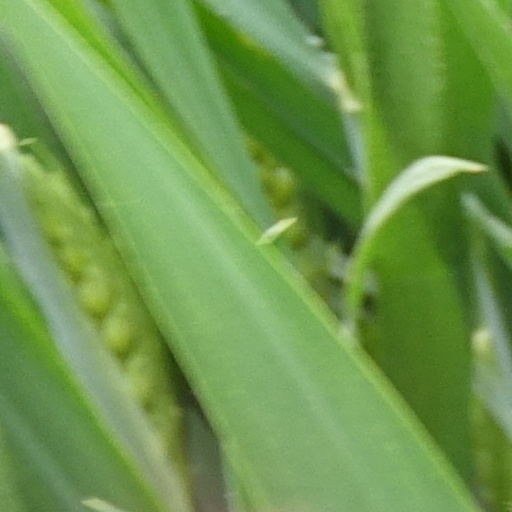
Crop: wheat